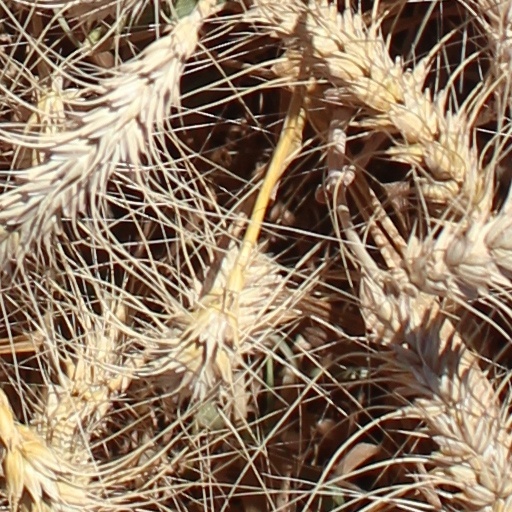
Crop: wheat